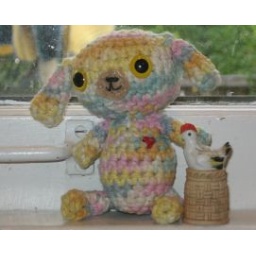
This little bit doggie has a red heart. He's Bryton's get well dog, sitting in the window.